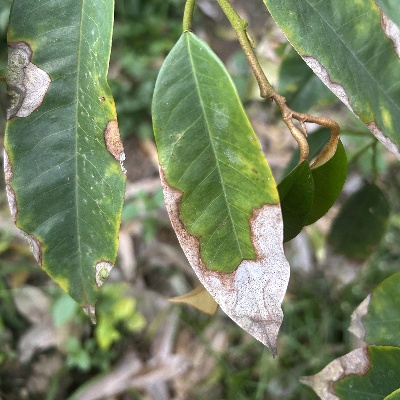
Label: Leaf_Colletotrichum